Miryang

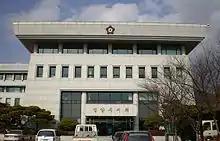
Miryang assembly building.

Like other cities and counties in South Korea, Miryang enjoys a limited degree of local autonomy. Since 1995, the mayor and city council have been elected directly by the local citizens.